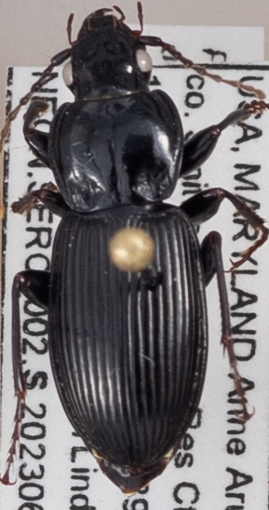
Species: Pterostichus stygicus
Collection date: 2023-06-20
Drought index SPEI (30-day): -0.828
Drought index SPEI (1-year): -0.304
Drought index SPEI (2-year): -0.17